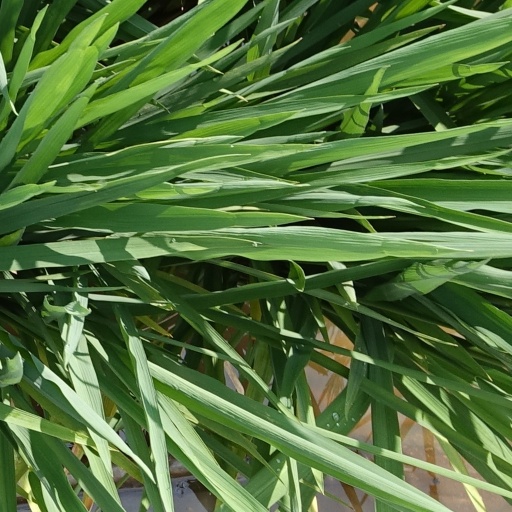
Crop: rice